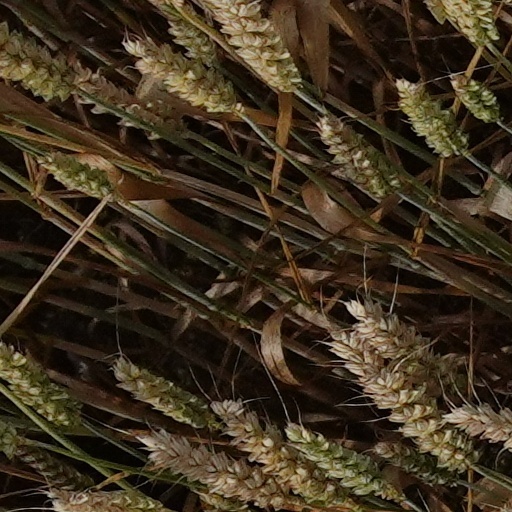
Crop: wheat